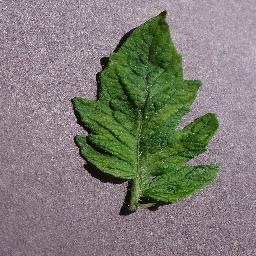
Label: Tomato___Tomato_mosaic_virus